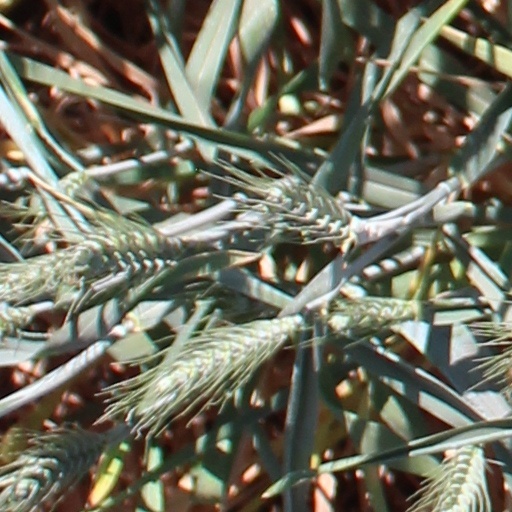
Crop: wheat